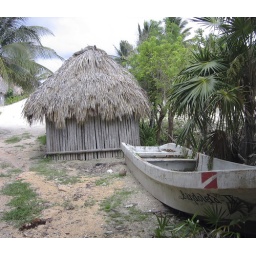
Old boat and thatched hut at beach in Tulum Mexico